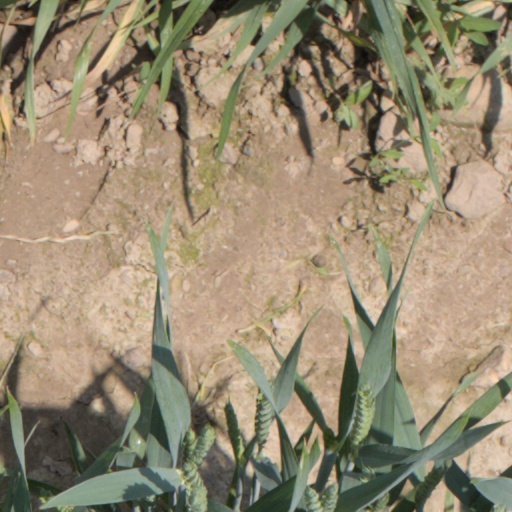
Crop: wheat